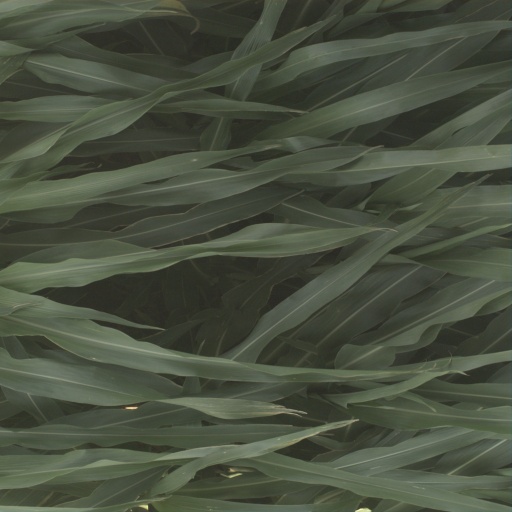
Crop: sorghum